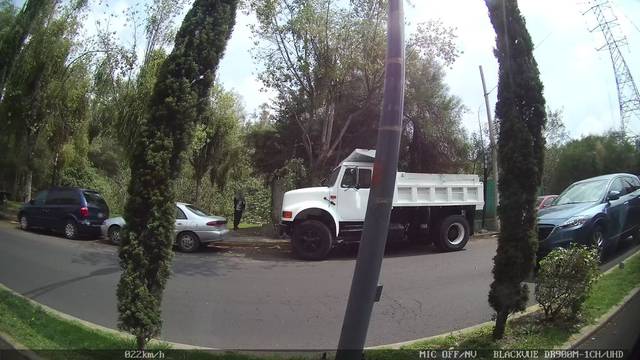
Region: Mexico
Coordinates: 19.359, -99.221